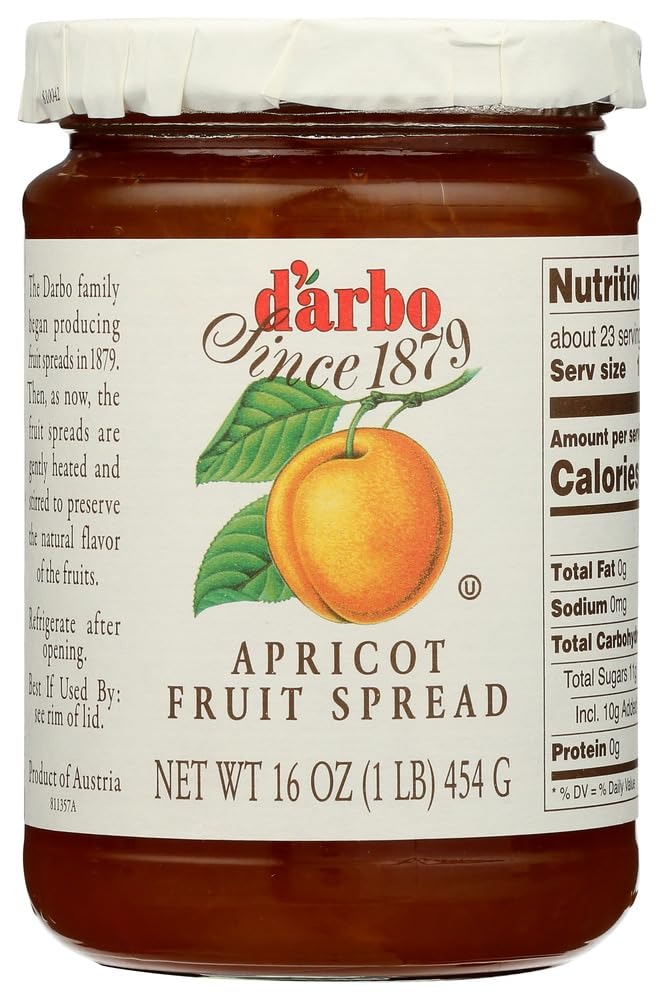
Item Name: D'Arbo All Natural Fruit Spread - Rose Apricot - Case of 6 - 16 oz.
Bullet Point: Fruit Spread; Rose Apricot
Product Description: Delicious fruits that have been selected with special care, together with a high fruit content of 55 percent 40 percent orange, make D'Arbo All Natural preserves a real taste sensation at breakfast time. D'Arbo All Natural preserves are based on an old family recipe. Then, as now, we use only high quality fruits gently heated and stirred. This helps preserve the natural fruit aroma. Fruits, sugar, concentrated lemon juice and the gelling agent pectin are used to make our All Natural preserves. We do not add artificial colorings or preservatives to our All Natural preserves in fact it is prohibited by law.
Value: 1.0
Unit: Count

Price: 56.22